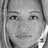
Emotion: neutral